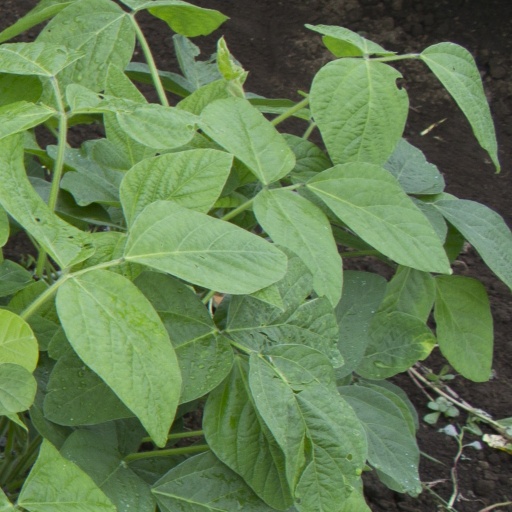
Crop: soybean